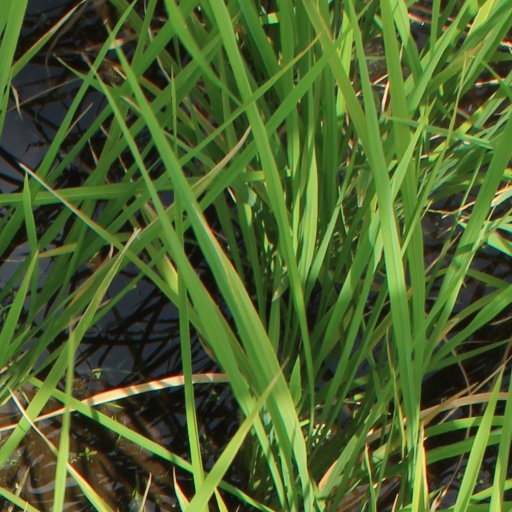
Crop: rice